Ryazan Guards Higher Airborne Command School

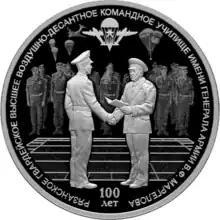
Commemorative silver coin of 3 rubles of the 100th anniversary of the school.

The school was awarded the Order of Suvorov on 14 November 2013. On 30 July 2018, the Bank of Russia issued a 3-ruble commemorative silver coin in honor of the centennial year of the school, with the denomination “100th Anniversary of the Ryazan Guards Higher Airborne Order of Suvorov of the Twice Red Banner Command School named after General of the Army V.F. Margelov".